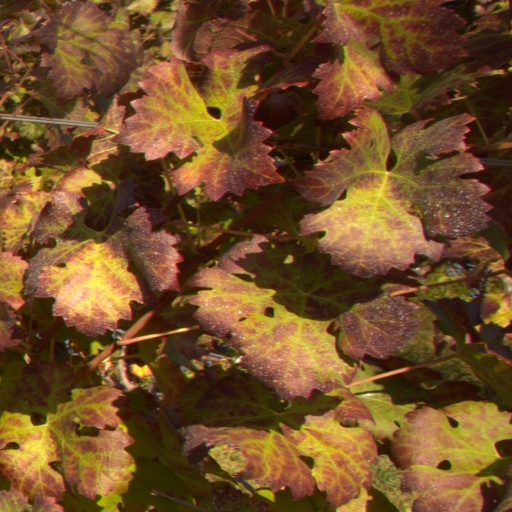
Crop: grape